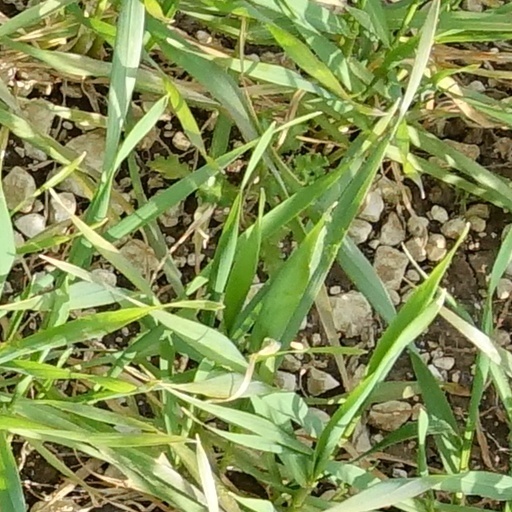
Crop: wheat